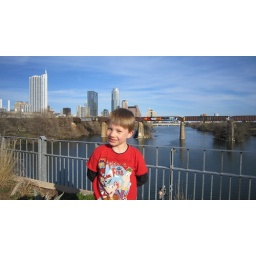
crossing foot bridge over lake austin, andrew with downtown austin in background